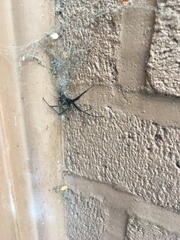
Species: Lactrodectus_hesperus